Children's Art Museum of Nepal

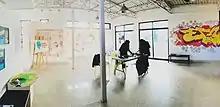
Exhibition Room

Children’s Art Museum of Nepal (CAMON), also known as Nepal Children's Art Museum (NCAM), is a creative space designed for children and youth. Its objective is to bring literacy through art to children and empower the youth. It is located in Kathmandu, Nepal. It was established in 2014.